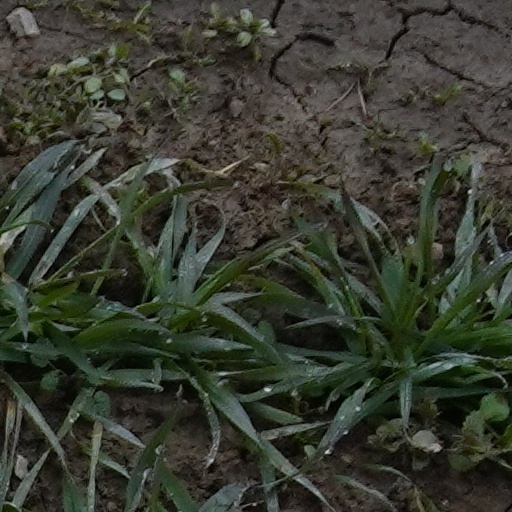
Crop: wheat